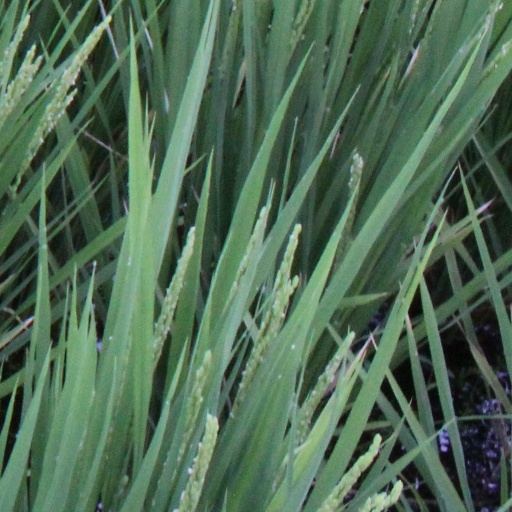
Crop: rice